Bukharan Jews

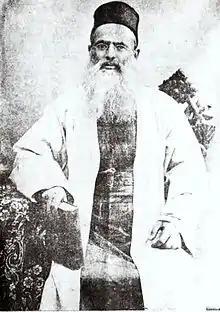
Rabbi Shimon Hakham, the great-grandson of Rabbi Yosef Maimon

Until the start of the 16th century, the Jews of Iran and Central Asia constituted one community. However, during the Safavid dynasty, Iran adopted the Shia branch of Islam, while Central Asia retained their allegiance to the Sunni branch of Islam. Due to the hostile relationship between the neighboring states that developed because of this, the links between the Jews of the area were severed, and the Jewish community was divided into two similar but separate communities. From this point, the ethnonym and cultural identity of "Bukharan Jews" began to form.